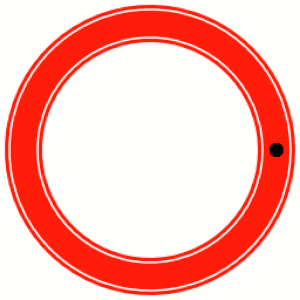
En mathématiques, et plus particulièrement dans l'étude de l'approximation diophantienne, la conjecture du coureur solitaire est une conjecture due à J. M. Wills en 1967. Les applications de cette conjecture balayent de nombreux domaines des mathématiques : problèmes d'obstruction de vue, calculs de nombres chromatiques, etc.